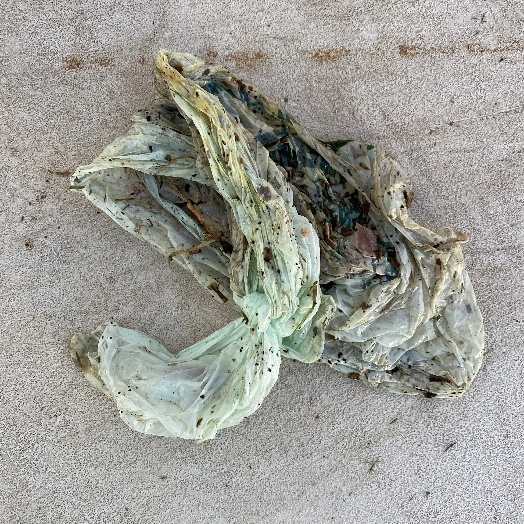
Label: generalcompost